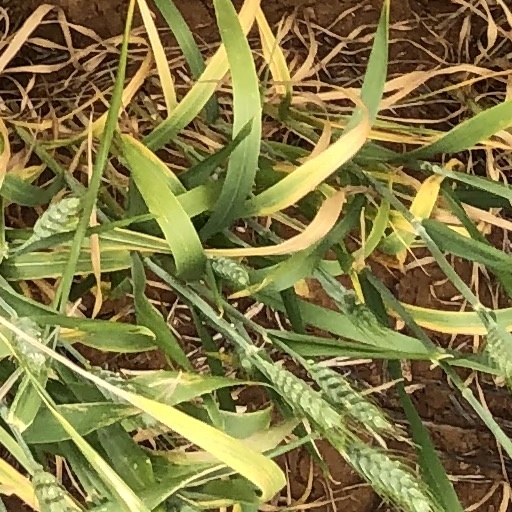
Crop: wheat